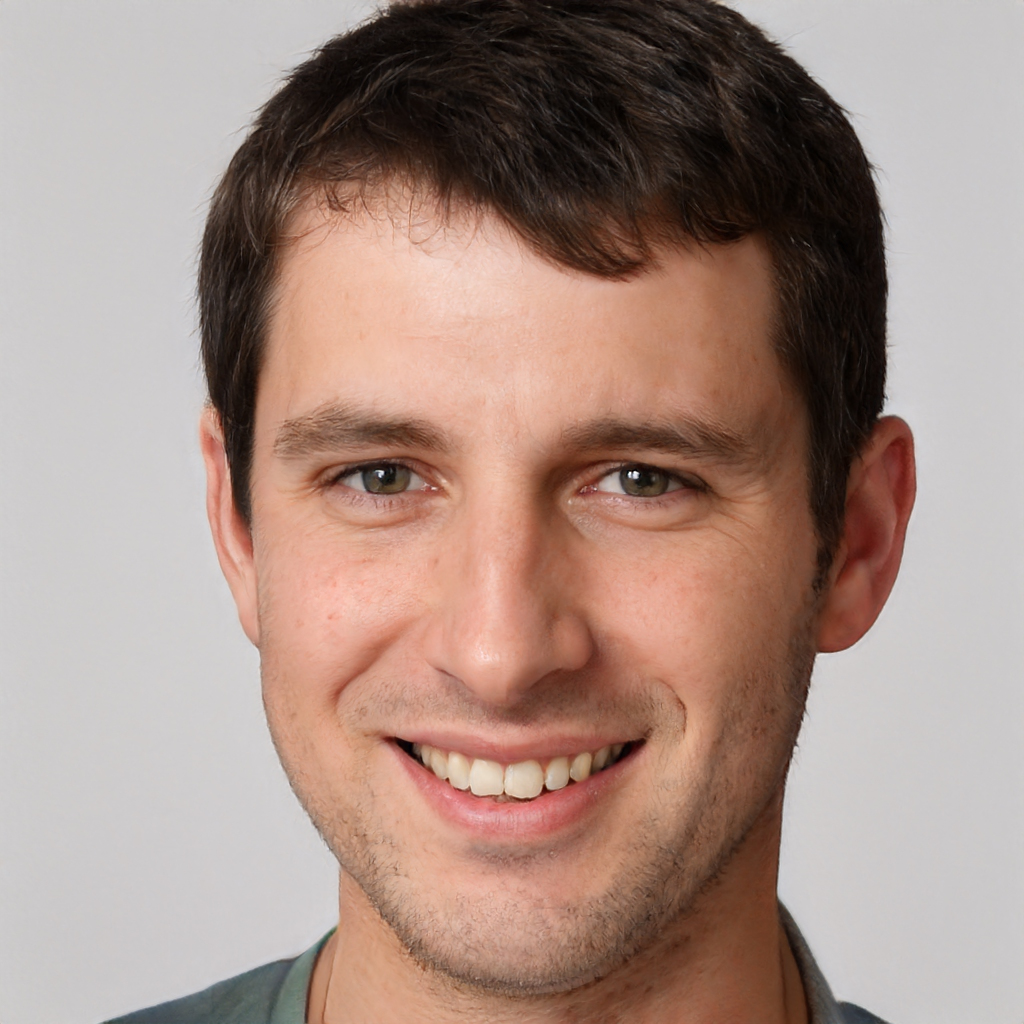
Gender: Male